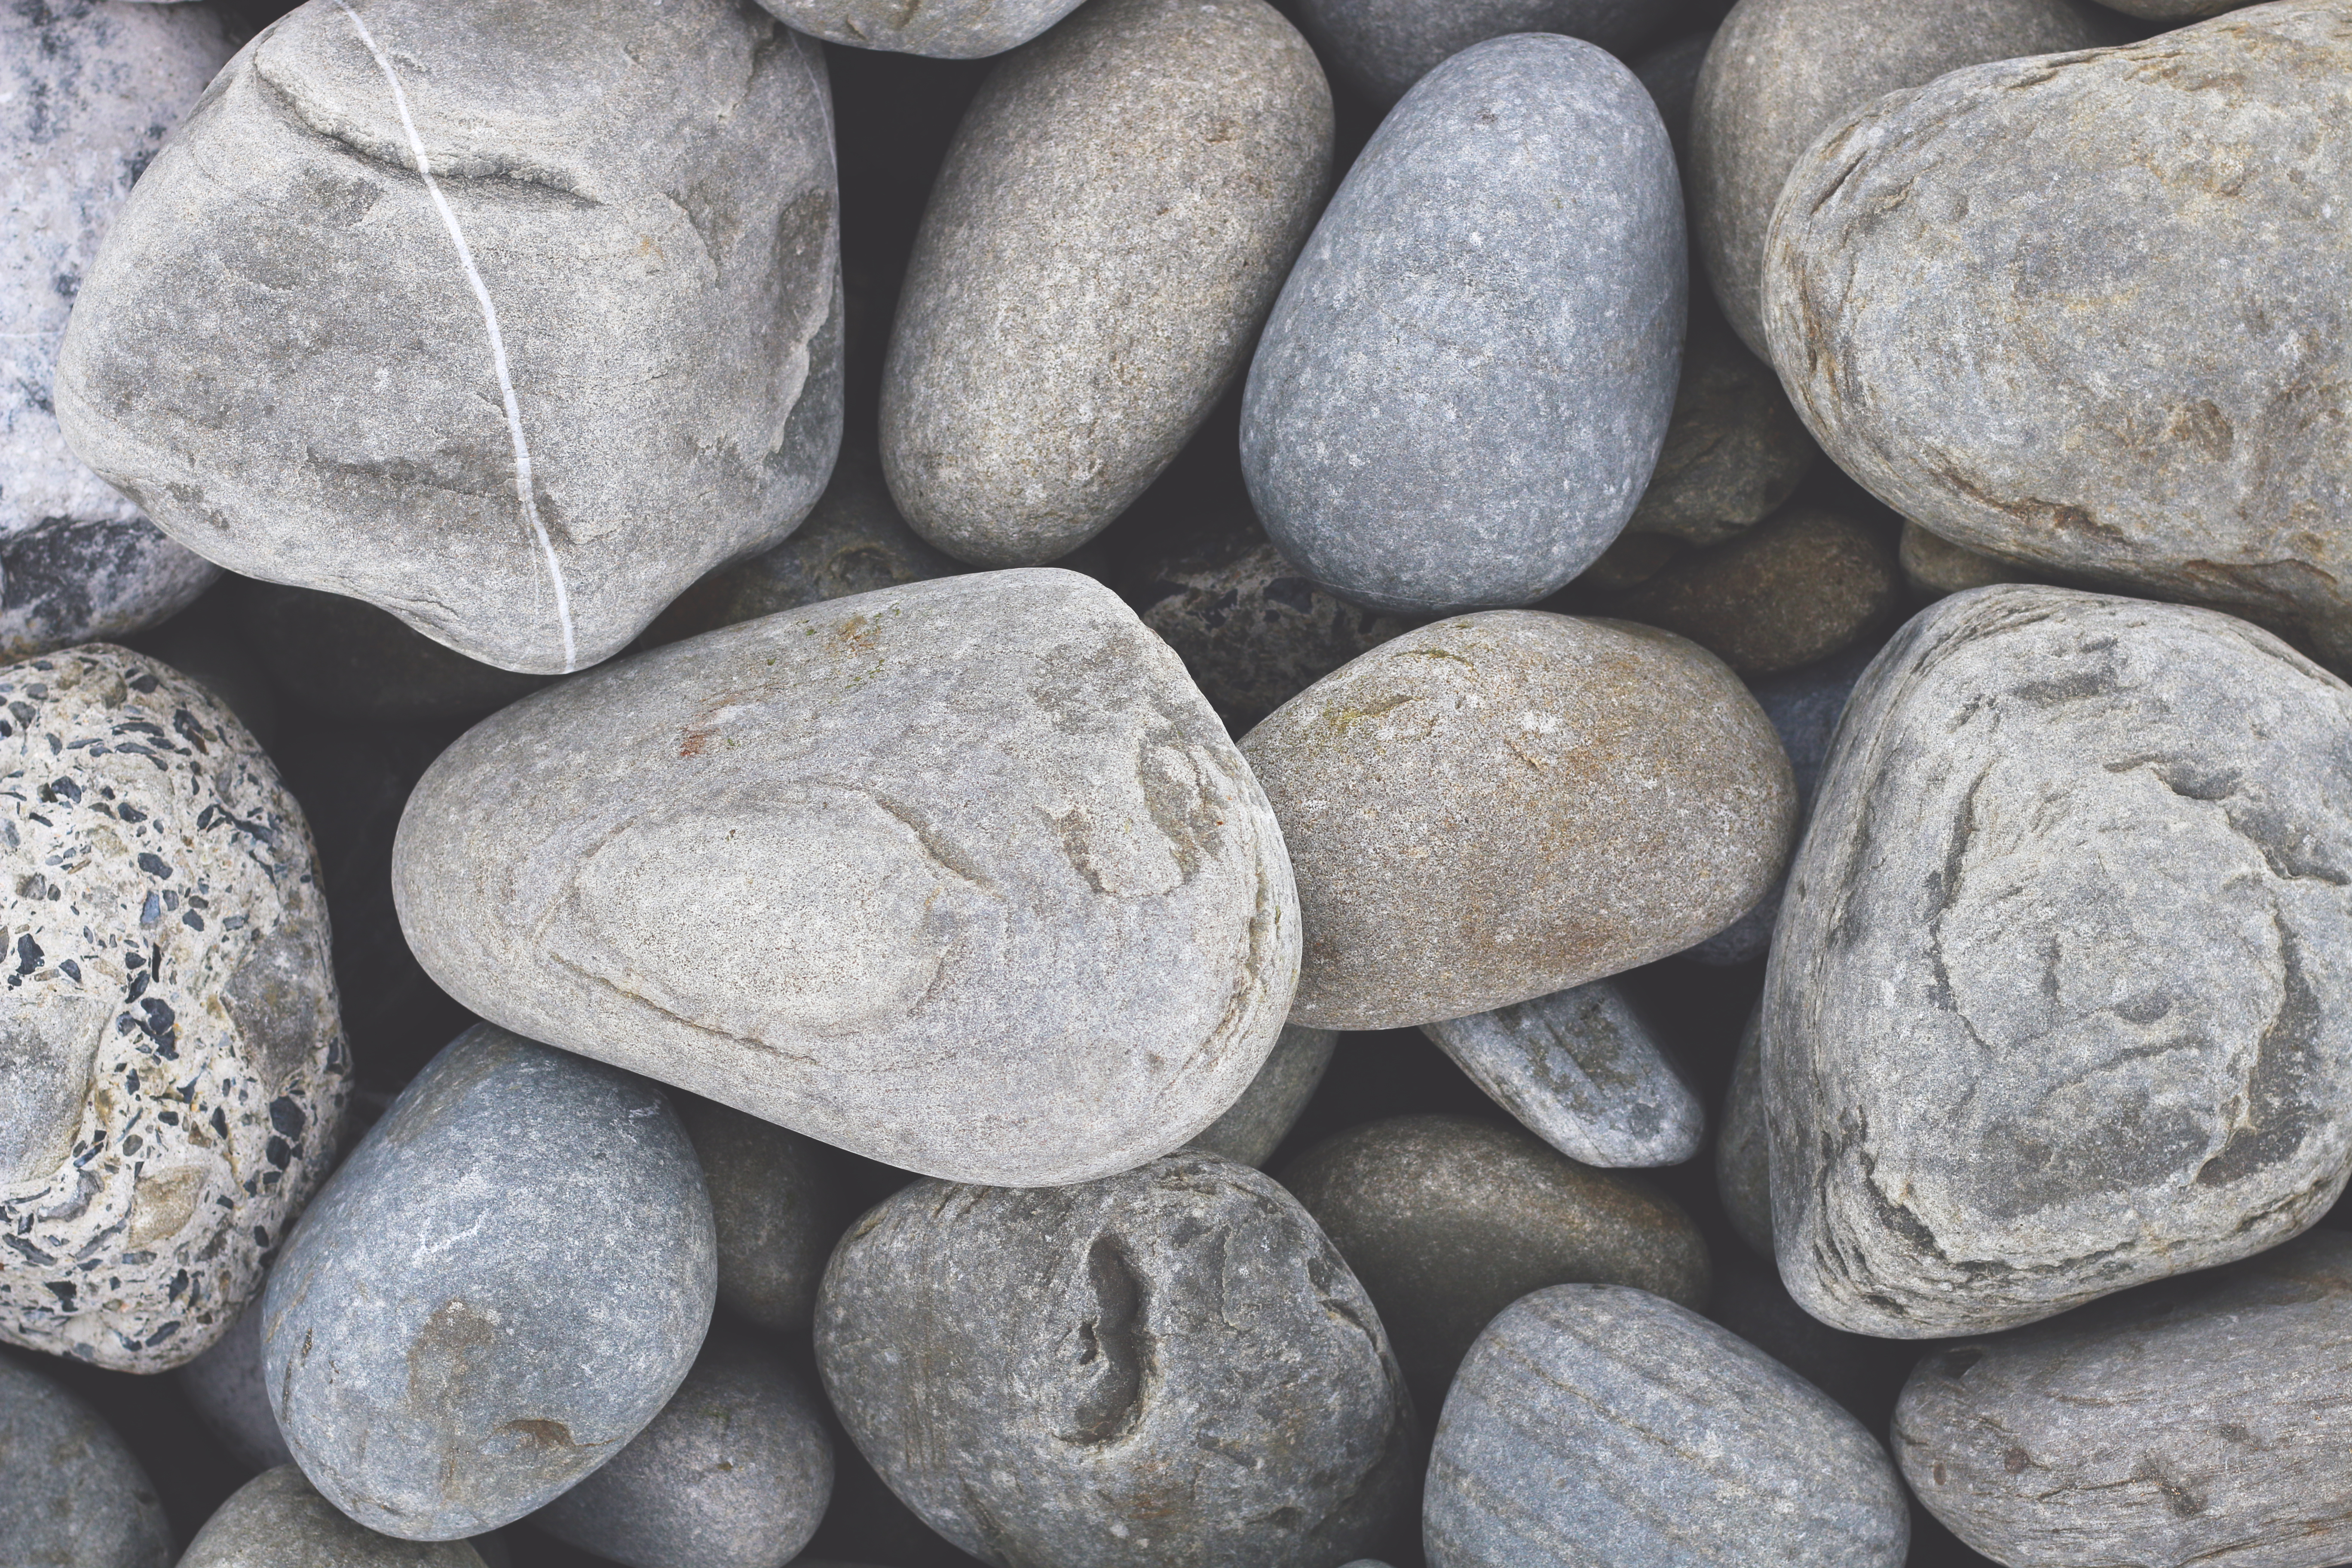
rock, pebble, stone wall, material, close up, rocks, stones, rubble, gravel, boulder